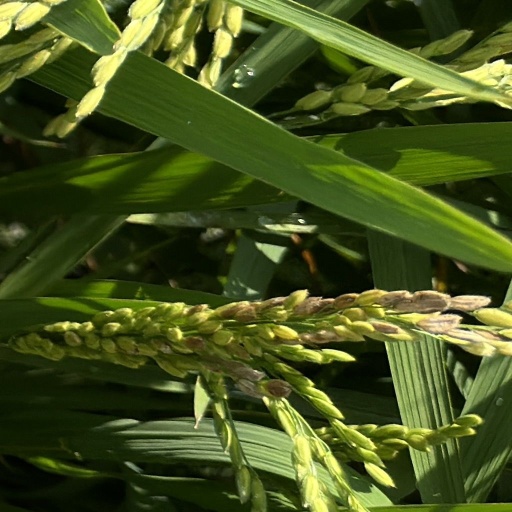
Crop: rice